Partial autocorrelation function

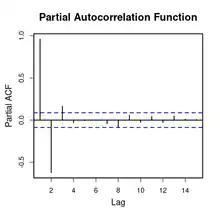
Sample partial autocorrelation function with confidence interval of a simulated AR(3) time series

Partial autocorrelation is a commonly used tool for identifying the order of an autoregressive model. As previously mentioned, the partial autocorrelation of an AR("p") process is zero at lags greater than "p". If an AR model is determined to be appropriate, then the sample partial autocorrelation plot is examined to help identify the order.